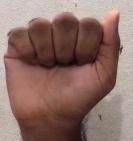
ASL sign: A